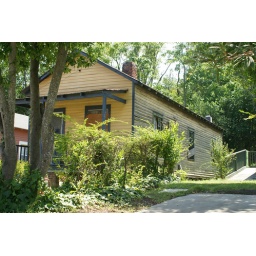
this house is next door to Cousin Alice's; it was built by her great-grandfather (Augusta, GA 2009)